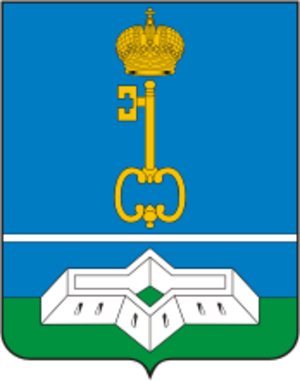
Chlisselbourg est une ville de l'oblast de Léningrad, en Russie, dans le raïon de Kirovsk. Sa population s'élevait à 14 763 habitants en 2017.